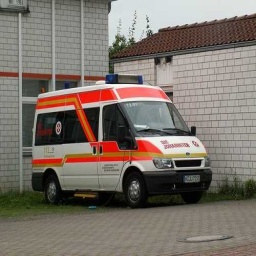
Label: ambulance